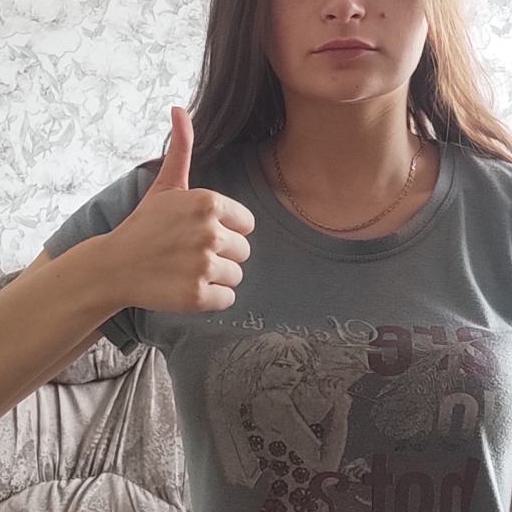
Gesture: like